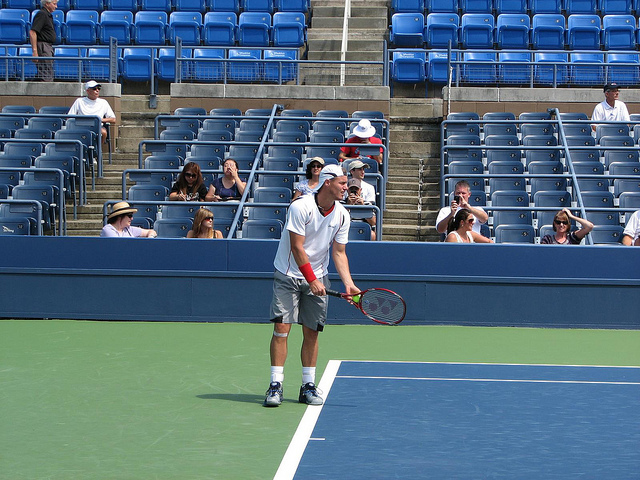
vận động viên tennis đang cầm vợt đứng ngoài biên phát bóng